Tibetan fur

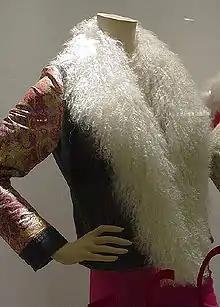
Tibetan lamb fur collar

Tibetan fur refers to the white wool of the Tibetan lamb. Its origin is not really from Tibet, but from the Chinese provinces Shaanxi, Shanxi and Hebei. The wool is soft and around 5 in (12 cm) long, and has a slight waviness to it, being the only curly long-haired fur, making it popular for doll's hair.